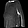
Label: Pullover